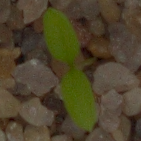
Label: common_chickweed